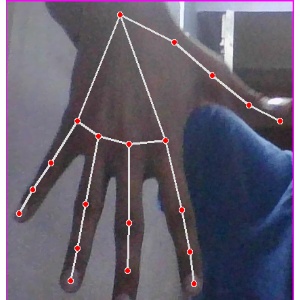
अक्षर: ढ